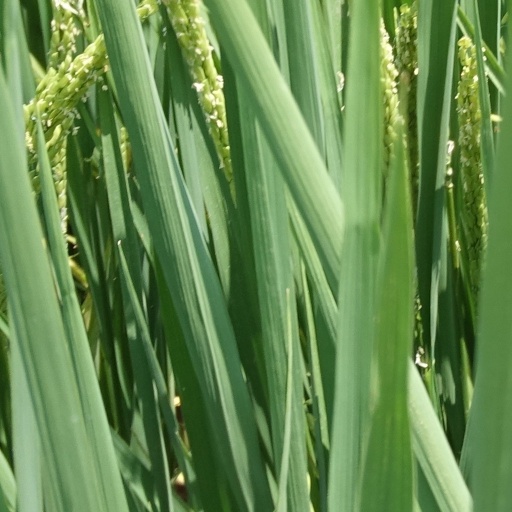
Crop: rice